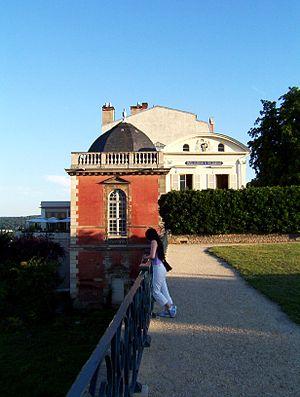
Louis Métezeau, né en 1560 à Dreux en Eure-et-Loir et mort en 1615 à Paris en Île-de-France, est un architecte du roi de France, d'une grande famille d'architecte sous Henry IV, la Régence et Louis XIII.